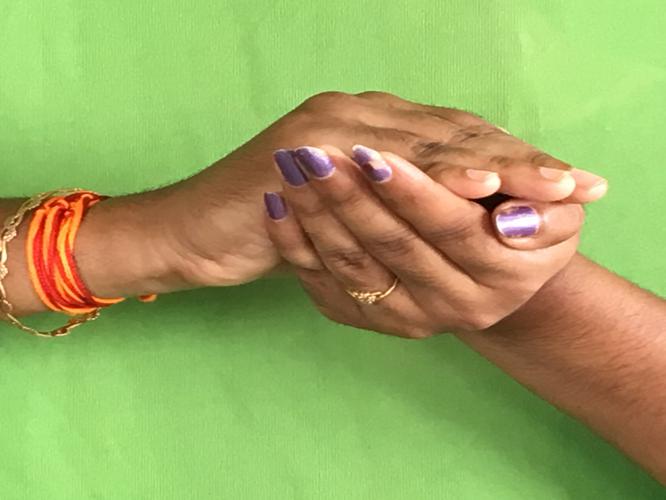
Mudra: Samputa
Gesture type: double_hand